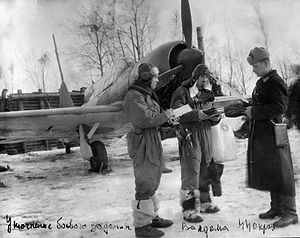
Sukhoj Su-2 / Operativ historie
Piloter modtager instruktioner i 1944 foran en Su-2 i 1944
Sukhoj Su-2 er et en-motorers rekognoscerings- og let bombefly, der blev udviklet i Sovjetunionen og benyttet i begyndelsen af 2. verdenskrig. Det var det første fly, der blev udviklet af den sovjetiske flydesigner Pavel Sukhoj på egen hånd. Det grundlæggende design af Su-2 blev senere opgraderet med en bedre motor og bevæbning og testet under navnet Su-4, men blev aldrig sat i produktion.